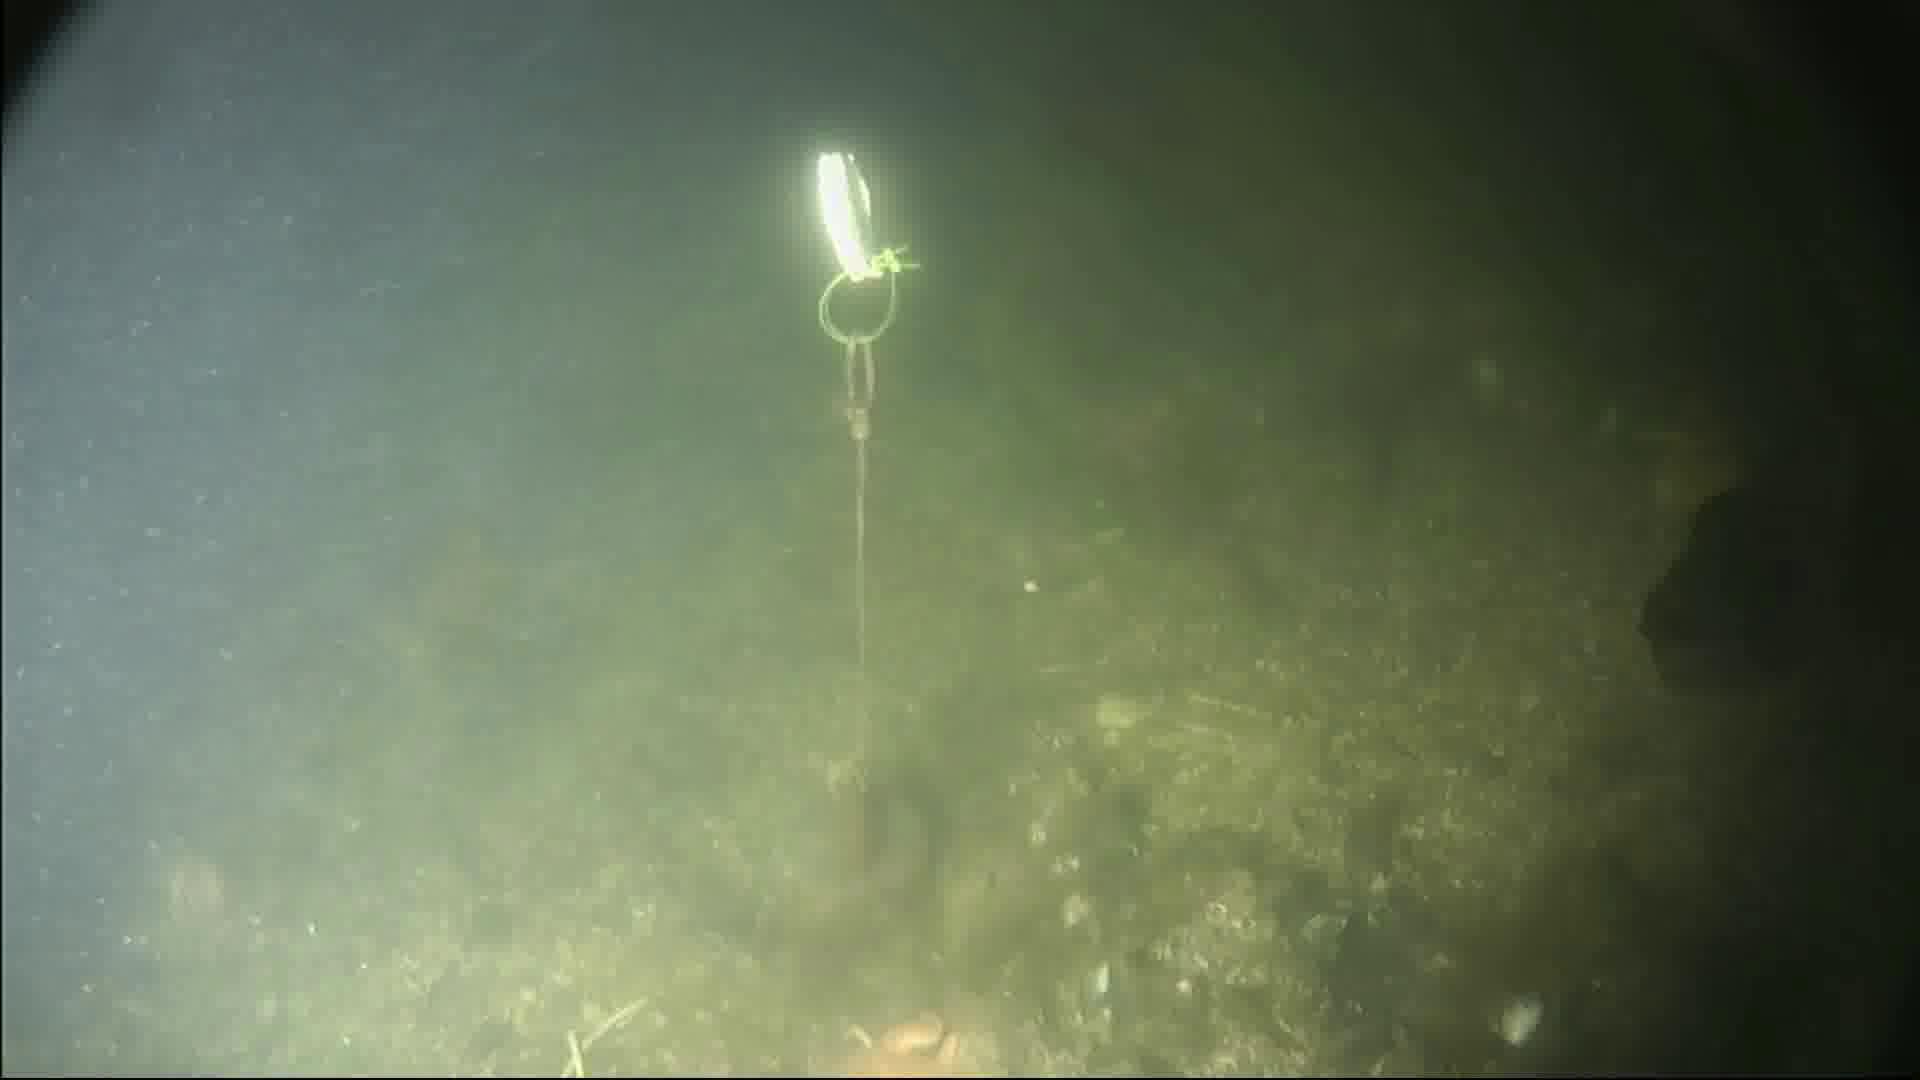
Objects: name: fish
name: crab
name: starfish